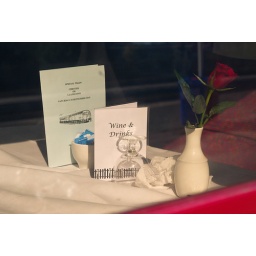
Ah! A rose at each table (well in the Pullman car anyway-NOT the cheap coaches lol!!!!!